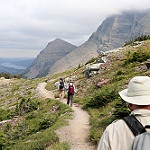
Label: glacier